Nguyễn Cao Kỳ

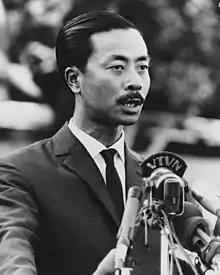
Kỳ in 1966

Nguyễn Cao Kỳ (8 September 1930 – 23 July 2011) was a South Vietnamese military officer and politician who served as the chief of the Republic of Vietnam Air Force in the 1960s, before leading the nation as the prime minister of South Vietnam in a military junta from 1965 to 1967. Then, until his retirement from politics in 1971, he served as vice president to bitter rival General Nguyễn Văn Thiệu, in a nominally civilian administration.